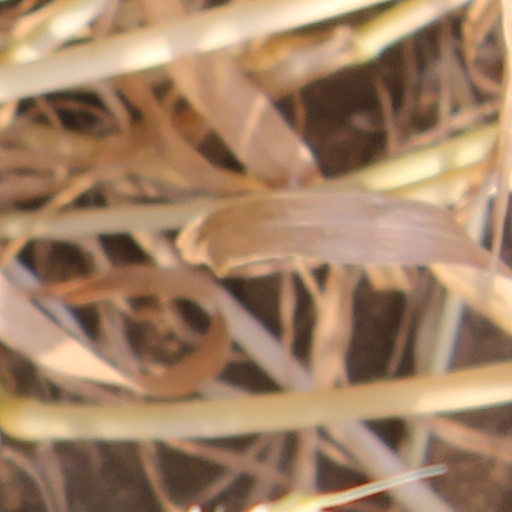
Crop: wheat